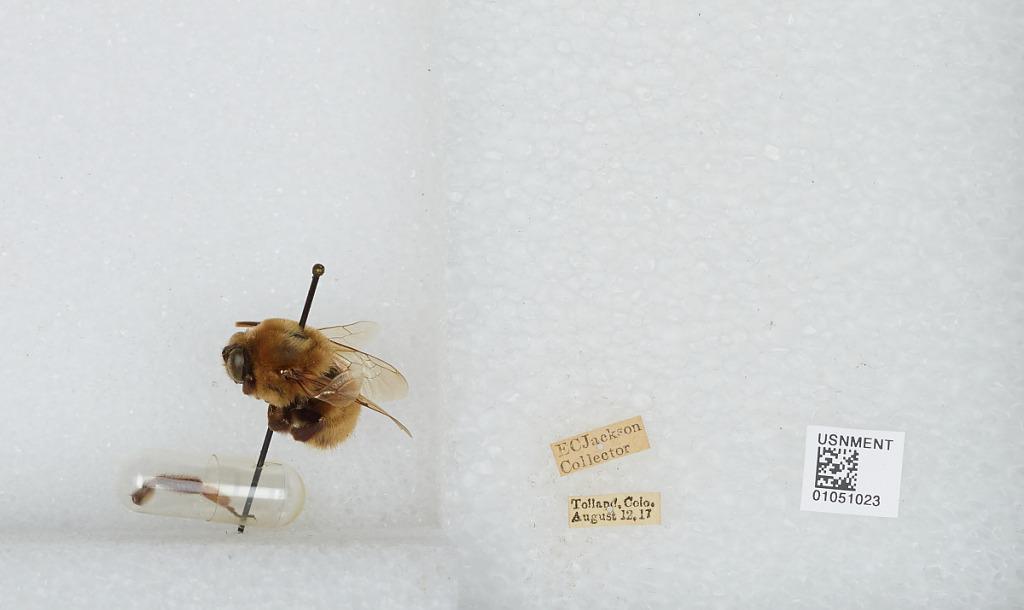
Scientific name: Bombus sp.
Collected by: L. Jackson
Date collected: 1917-8-12
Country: United States
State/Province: Colorado
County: Gilpin
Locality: Tolland
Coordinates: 39.905, -105.589